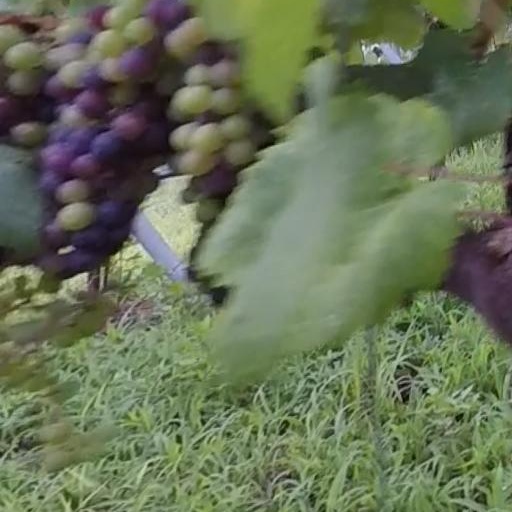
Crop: grape